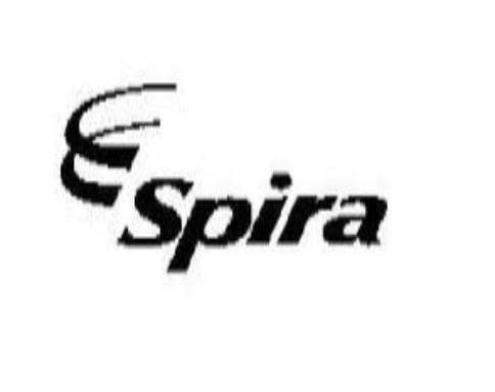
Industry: Others